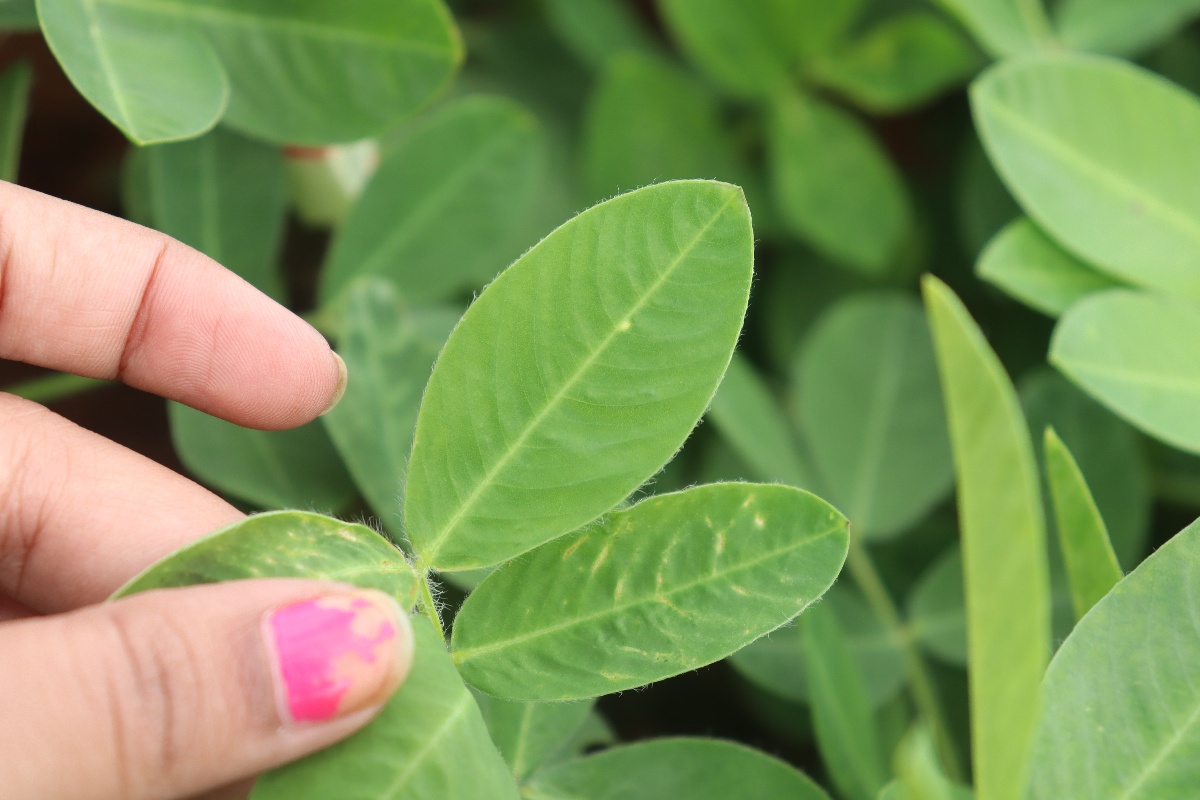
Label: healthy leaf